Sky position (RA, Dec in degrees): 166.708, 10.63
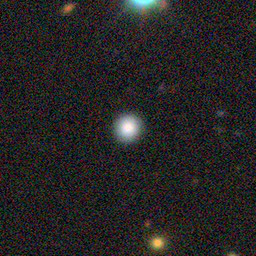
Galaxy morphology: Round Smooth Galaxies